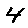
Label: 4